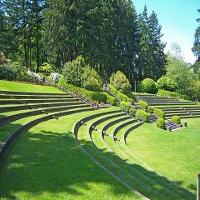
Weather: sun or clear